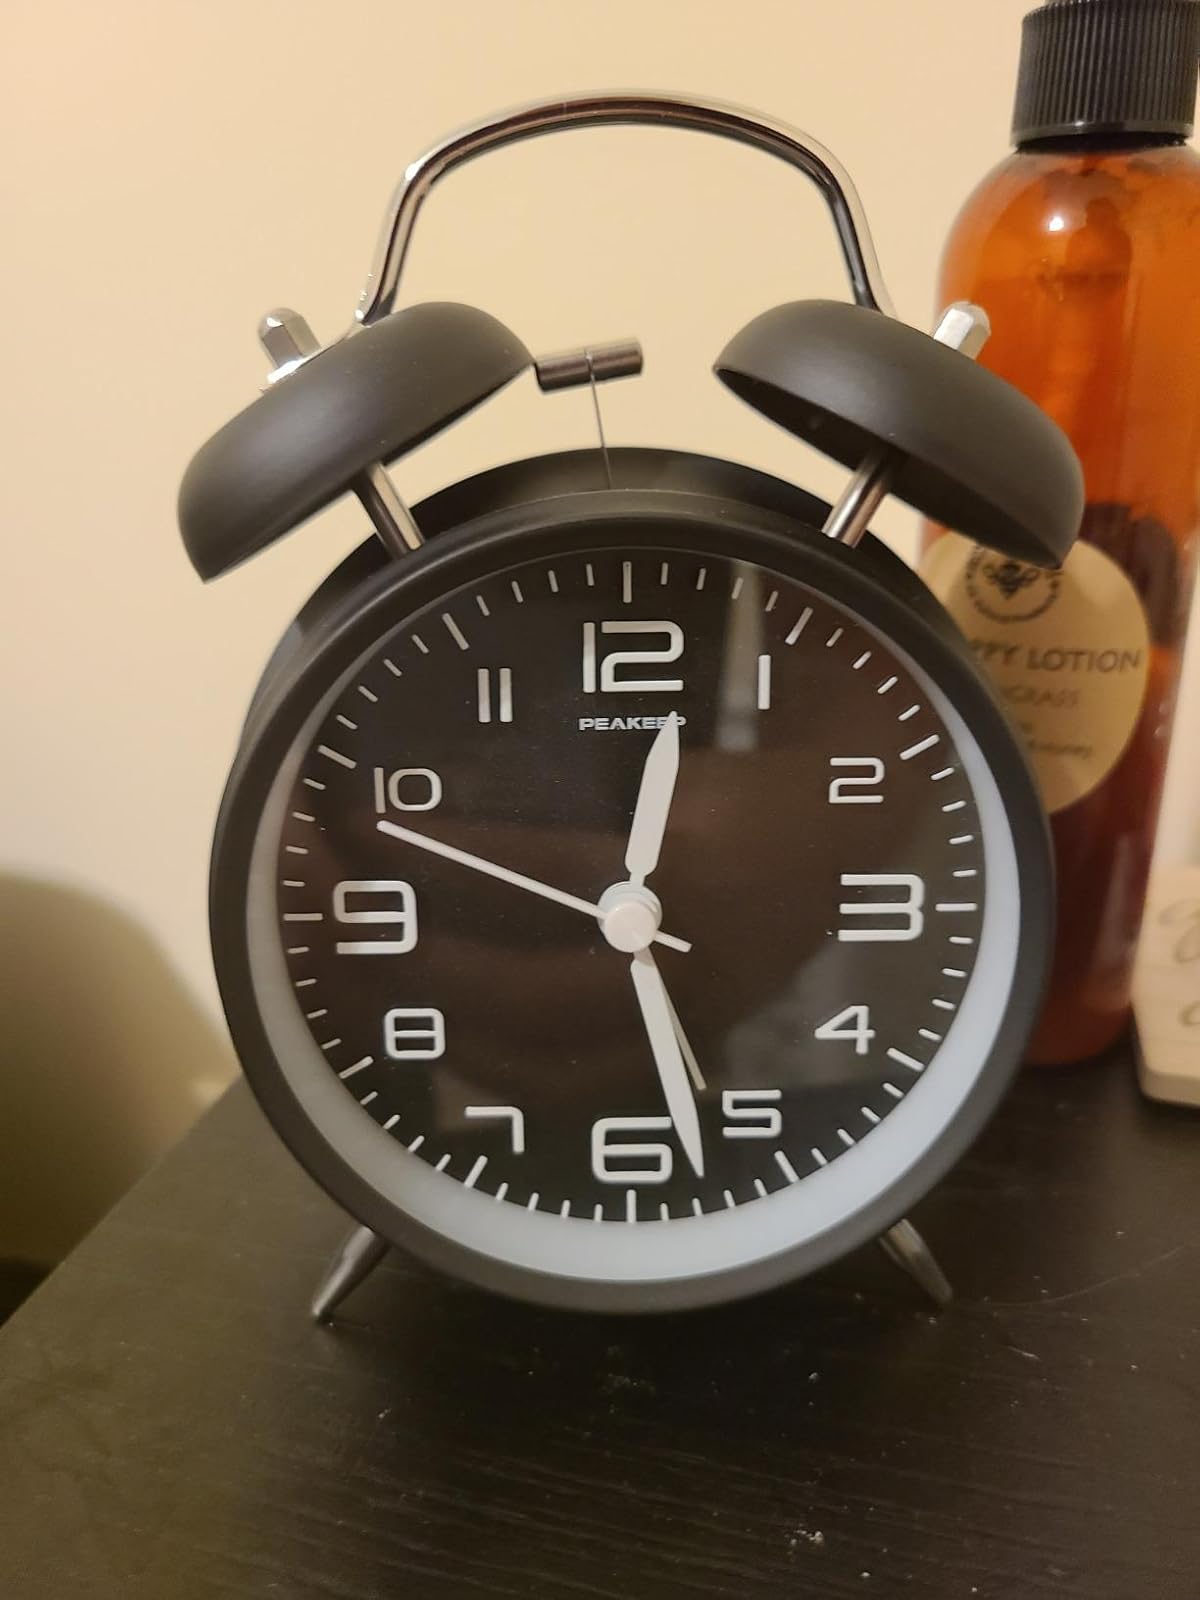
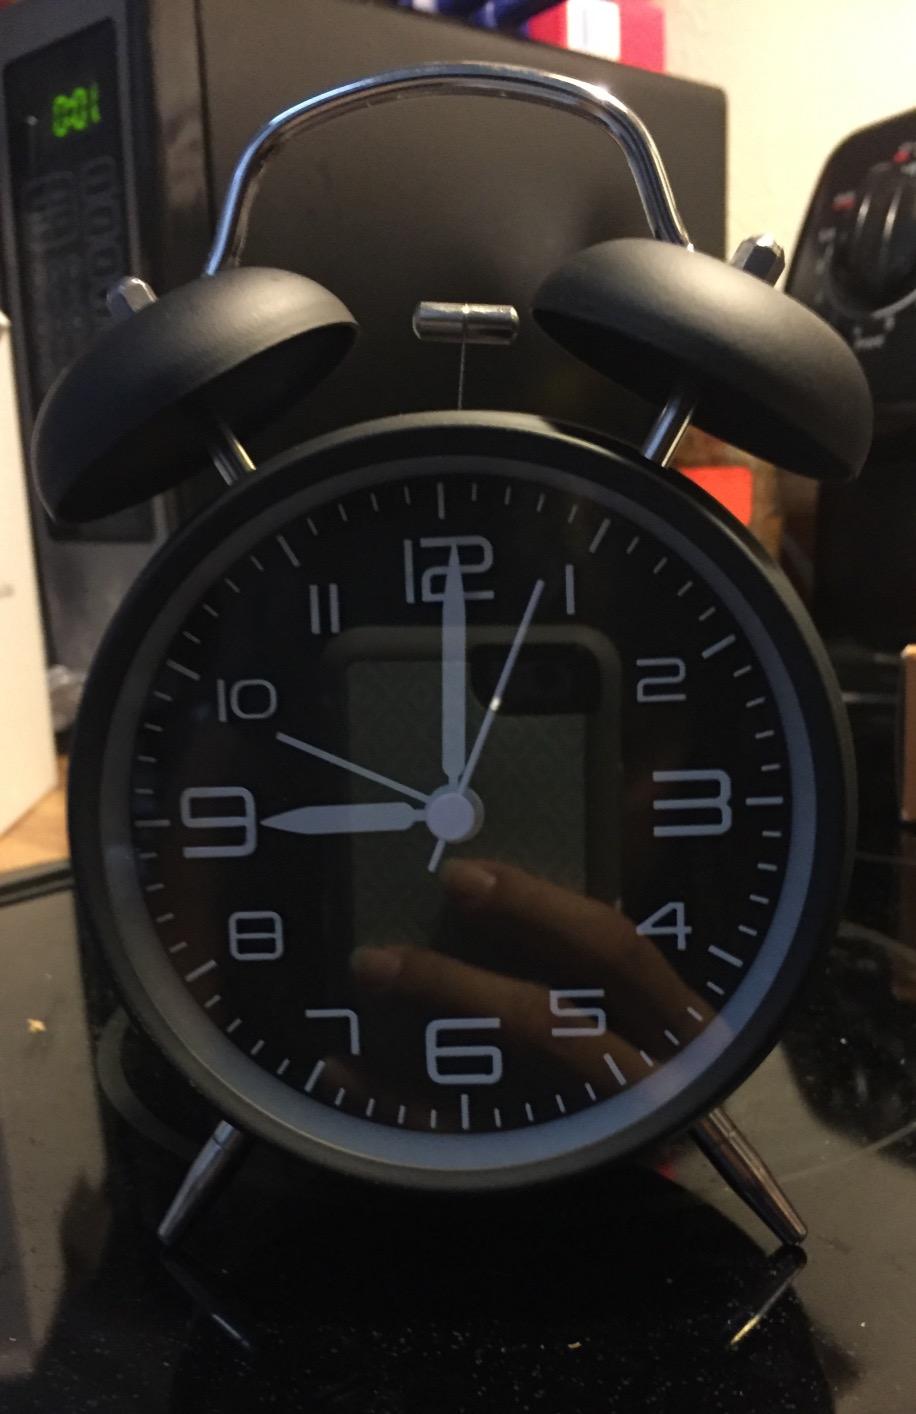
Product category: clock
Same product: yes